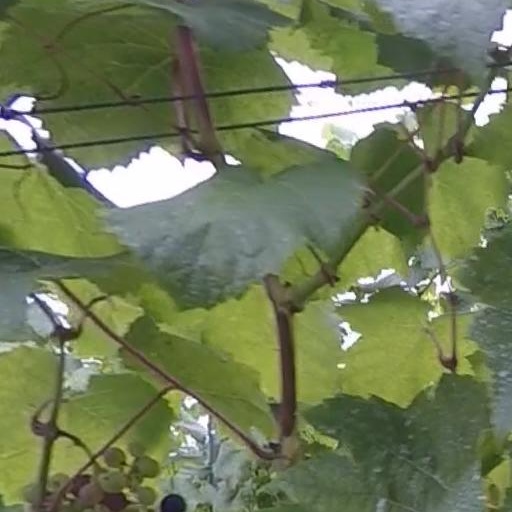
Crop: grape